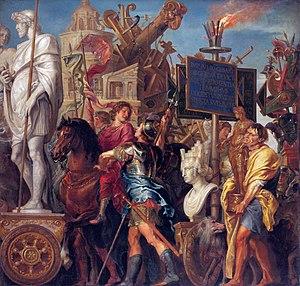
Les Triomphes de César sont une série de tableaux, dont seulement neuf nous sont parvenus, réalisés entre 1486 et 1492 par le peintre renaissant Andrea Mantegna. Exposés à la Royal Collection de Hampton Court Palace, Londres, ils figurent les cérémonies romaines au cours desquelles Jules César a défilé dans Rome à la tête de ses troupes à son retour vainqueur de la Guerre des Gaules.